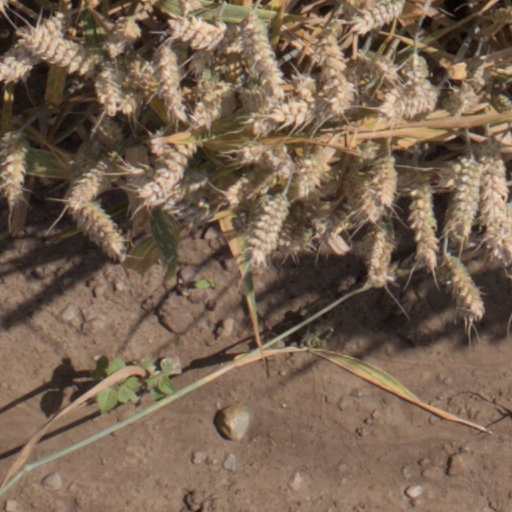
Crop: wheat